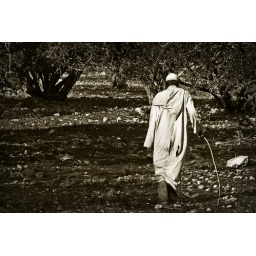
Shepherd of a herd of goats in an argan forest somewhere near the road from Essaouira to Agadir, Morocco.